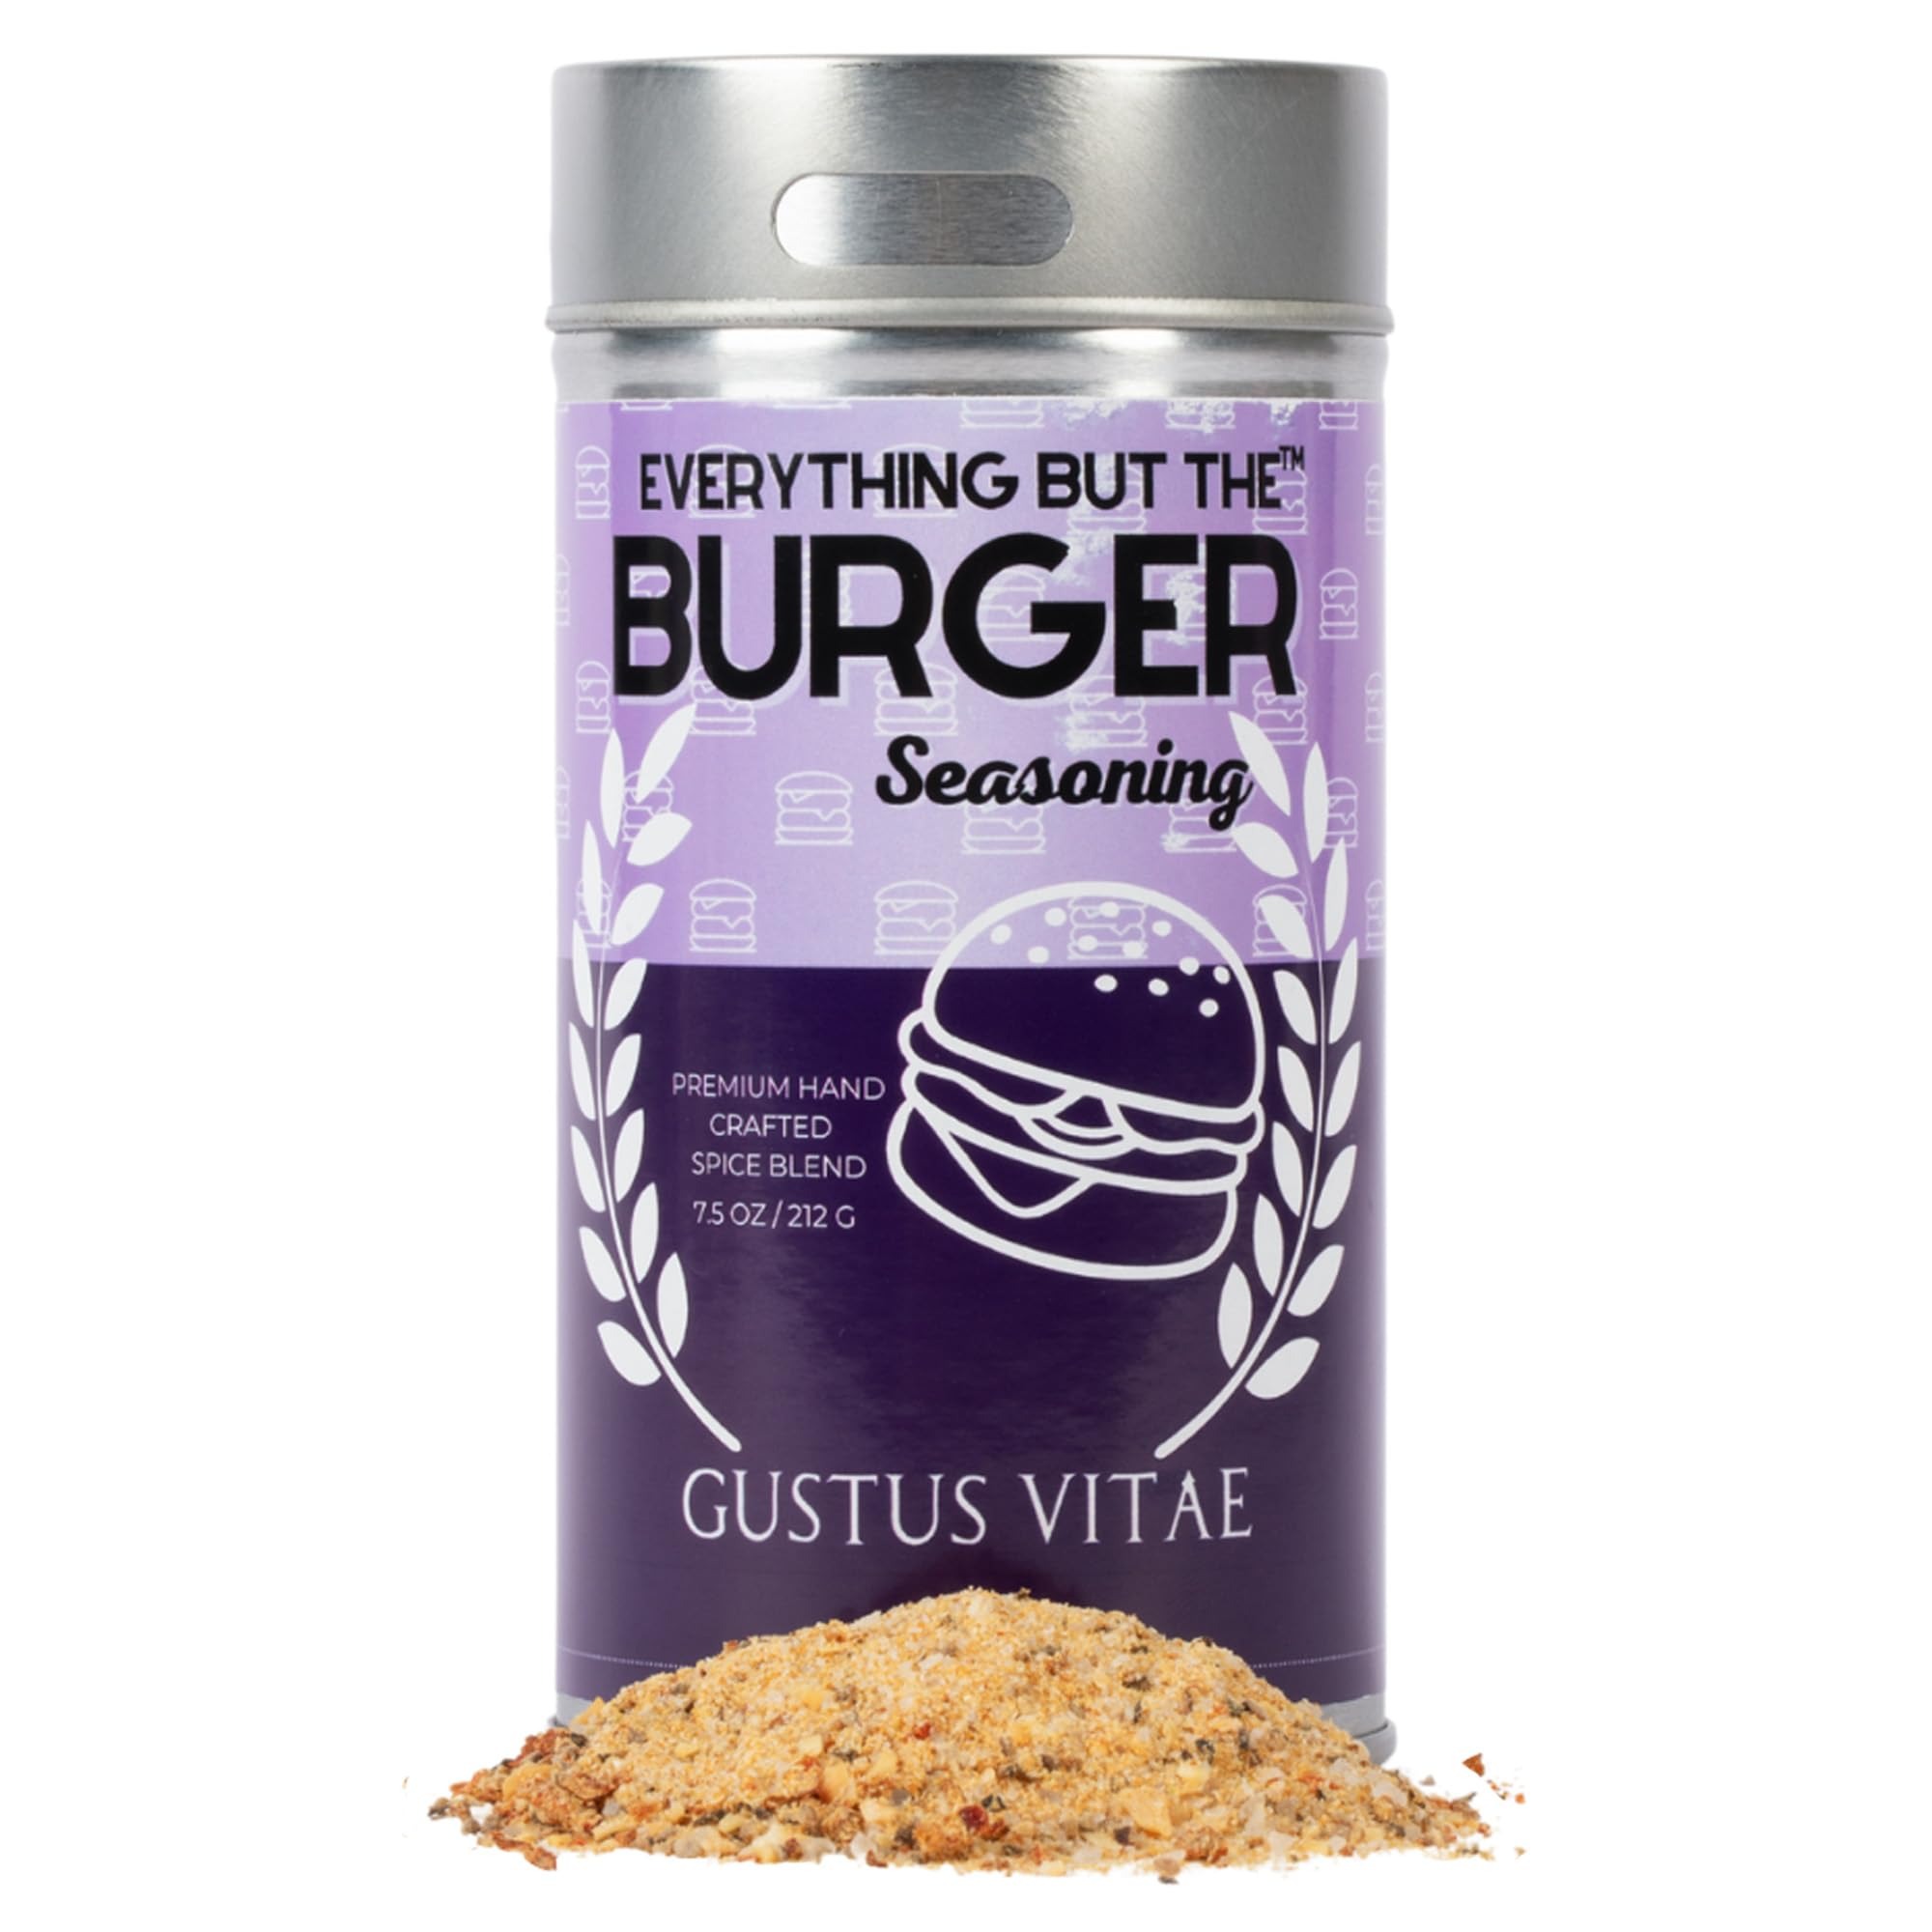
Item Name: Everything But The Burger Seasoning | Gourmet Seasoning | Artisanal Spice Blend | All Natural | Non GMO | Hand Crafted | Made In USA | 7.5 oz (213g) | Small Batch | Gustus Vitae | #560
Bullet Point 1: VERSATILE & EASY TO USE: From steaks to burgers, roasted veggies to seared sides, big primals to delicate tender cuts, this ultra rich seasoning is your secret weapon at the grill and in the kitchen.
Bullet Point 2: NON GMO: Our products are free of GMOs so you can be confident that you're only eating the best in all natural foods. Don’t settle for commercial seasonings and all their fillers – demand the best!
Bullet Point 3: NO MSG, NO FILLERS, NO ARTIFICIAL ANYTHING: Our super-premium seasoning is crafted with care with only the very best in all natural ingredients.
Bullet Point 4: SMALL BATCH QUALITY: Since our beginnings at our local farmer's market, we've carefully crafted our artisanal products in small quantities and packed them by hand.
Bullet Point 5: BRING OUT THE BEST FROM YOUR BURGER: No matter what's going on the grill, in the oven, or into your pan, elevate your cooking to new heights with this gourmet spice mix and transform simple plates into signature dishes.
Product Description: Build Burger Bliss, and Beyond Everything But The Burger Seasoning is our go-to burger blend, a small batch, handmade testament to the flavorful possibilities from using only the finest all-natural ingredients. Made right here in the USA using sustainably sourced, non GMO ingredients, Everything But The Burger Seasoning is perfect for enhancing the flavors of burgers, both meat and veggie, with a delicious versatility that knows no bounds. Elevate your BBQ game by generously sprinkling this exquisite blend on kebabs and skewers, transforming them into tantalizing morsels bursting with flavor, and bring out the best in other grilled favorites, from meats to veggies – we love this blend sprinkled on grilled corn, or as a marinade for roasted asparagus. But don’t just limit this seasoning to grilled favorites – try it on roasted vegetables, infusing them with a delightful savory kick, sprinkle it on air fryer fries for a mouthwatering twist, or mix it into a creamy dip for a burst of zesty goodness. Try adding a pinch to your homemade meatballs or meatloaf for an extra layer of complexity, and elevate your grilled chicken, shrimp, or tofu by giving them a generous dusting of this remarkable blend. With Everything But The Burger Seasoning the possibilities are endless, and it’s easy to make every meal into a culinary masterpiece. Elevate your cooking to new heights with this all-encompassing, all natural blend that promises to awaken your taste buds and leave you and your guests craving for more.
Value: 7.5
Unit: Ounce

Price: 18.79